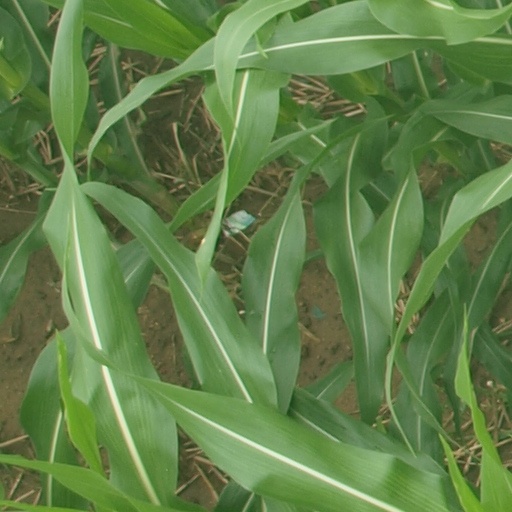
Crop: maize; corn